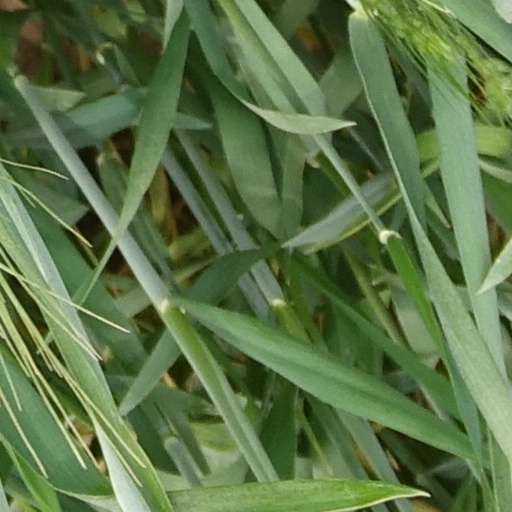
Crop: wheat